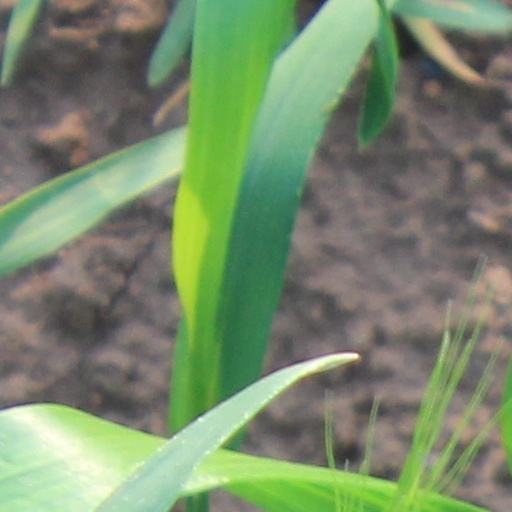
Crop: wheat